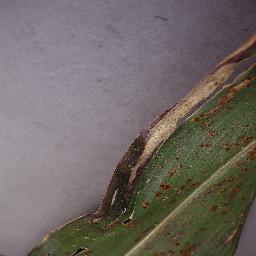
Label: Corn___Northern_Leaf_Blight